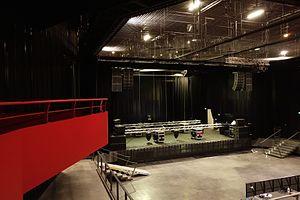
La Belle Électrique (Hérault-Arnod)
La Belle Électrique est une salle de concert située sur l'esplanade Andry-Farcy à Grenoble dans le quartier Bouchayer-Viallet. Imaginée et mise en place par l'association MixLab, elle est mise en service le 10 janvier 2015, avec un premier concert d'inauguration ouvert par le groupe grenoblois Monkypolis. C'est une salle de concert le soir mais c'est également un bar-restaurant de 80 couverts ouvert les midis du lundi au vendredi.
dUCKS scéno est une Scop spécialisée dans la scénographie d'équipement et la muséographie.